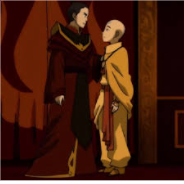
Portrait style: Cartoon Portrait